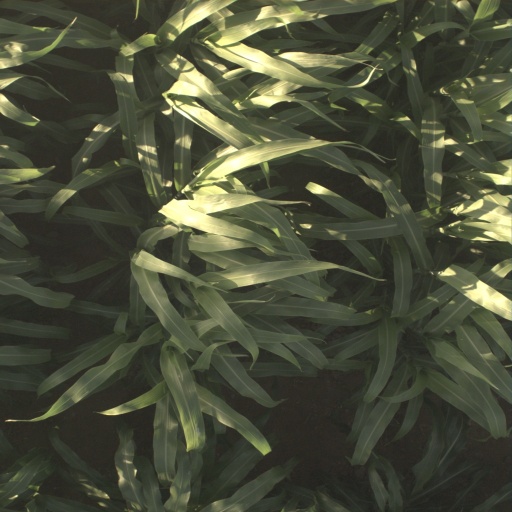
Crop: sorghum